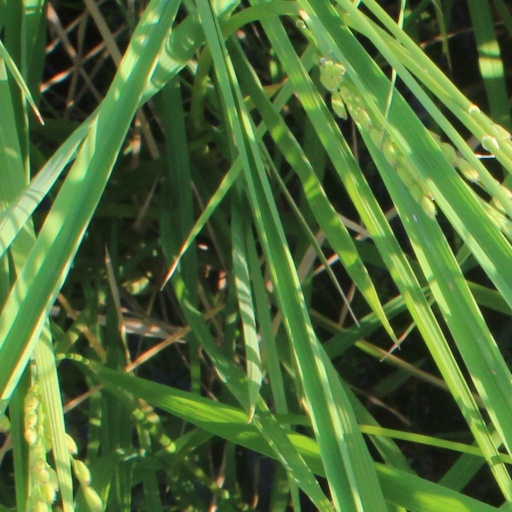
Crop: rice